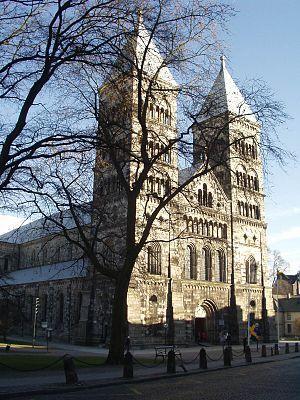
Lund est une ville située au sud-ouest de la Scanie, à l'extrême sud de la Suède. La ville est la 11ᵉ ville la plus peuplée de Suède, comptant 82 800 habitants en 2010 et 108 947 habitants en comptant le reste de la commune. Elle fait partie de la région de l'Öresund, qui inclut Malmö et Copenhague, et est une des régions les plus dynamiques d'Europe.
Saint Henri d'Uppsala est un ecclésiastique anglais du Moyen Âge.